Albert Osswald

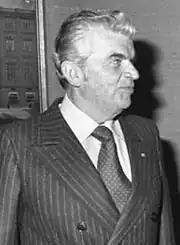
Osswald in 1975

Albert Osswald (16 May 1919 – 15 August 1996) was a German politician (SPD). He served as the 3rd Minister President of the state of Hesse from 1969 to 1976 and as the 27th President of the Bundesrat in 1975/76.